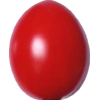
Label: tomato_cherry_red